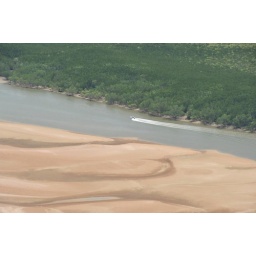
Speeding pleasure craft on a tidal river near a Darwin beach